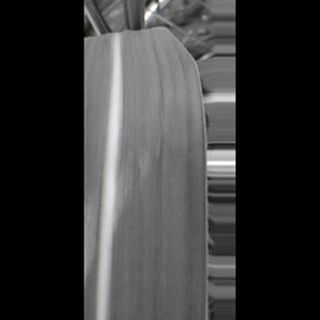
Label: healthy_sugarcane